Jean Lorimer

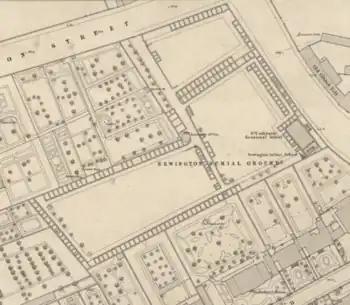
The East Preston Street Burial Ground.

Her father, William Lorimer, was a tea and wine merchant and a farmer, at first at Craigieburn House near Moffat. Agnes Carson of Morton was her mother, who William had married in 1772.